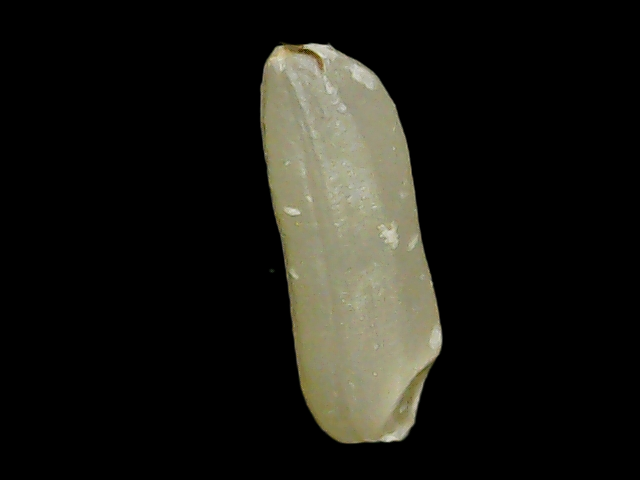
Rice variety: Binadhan26